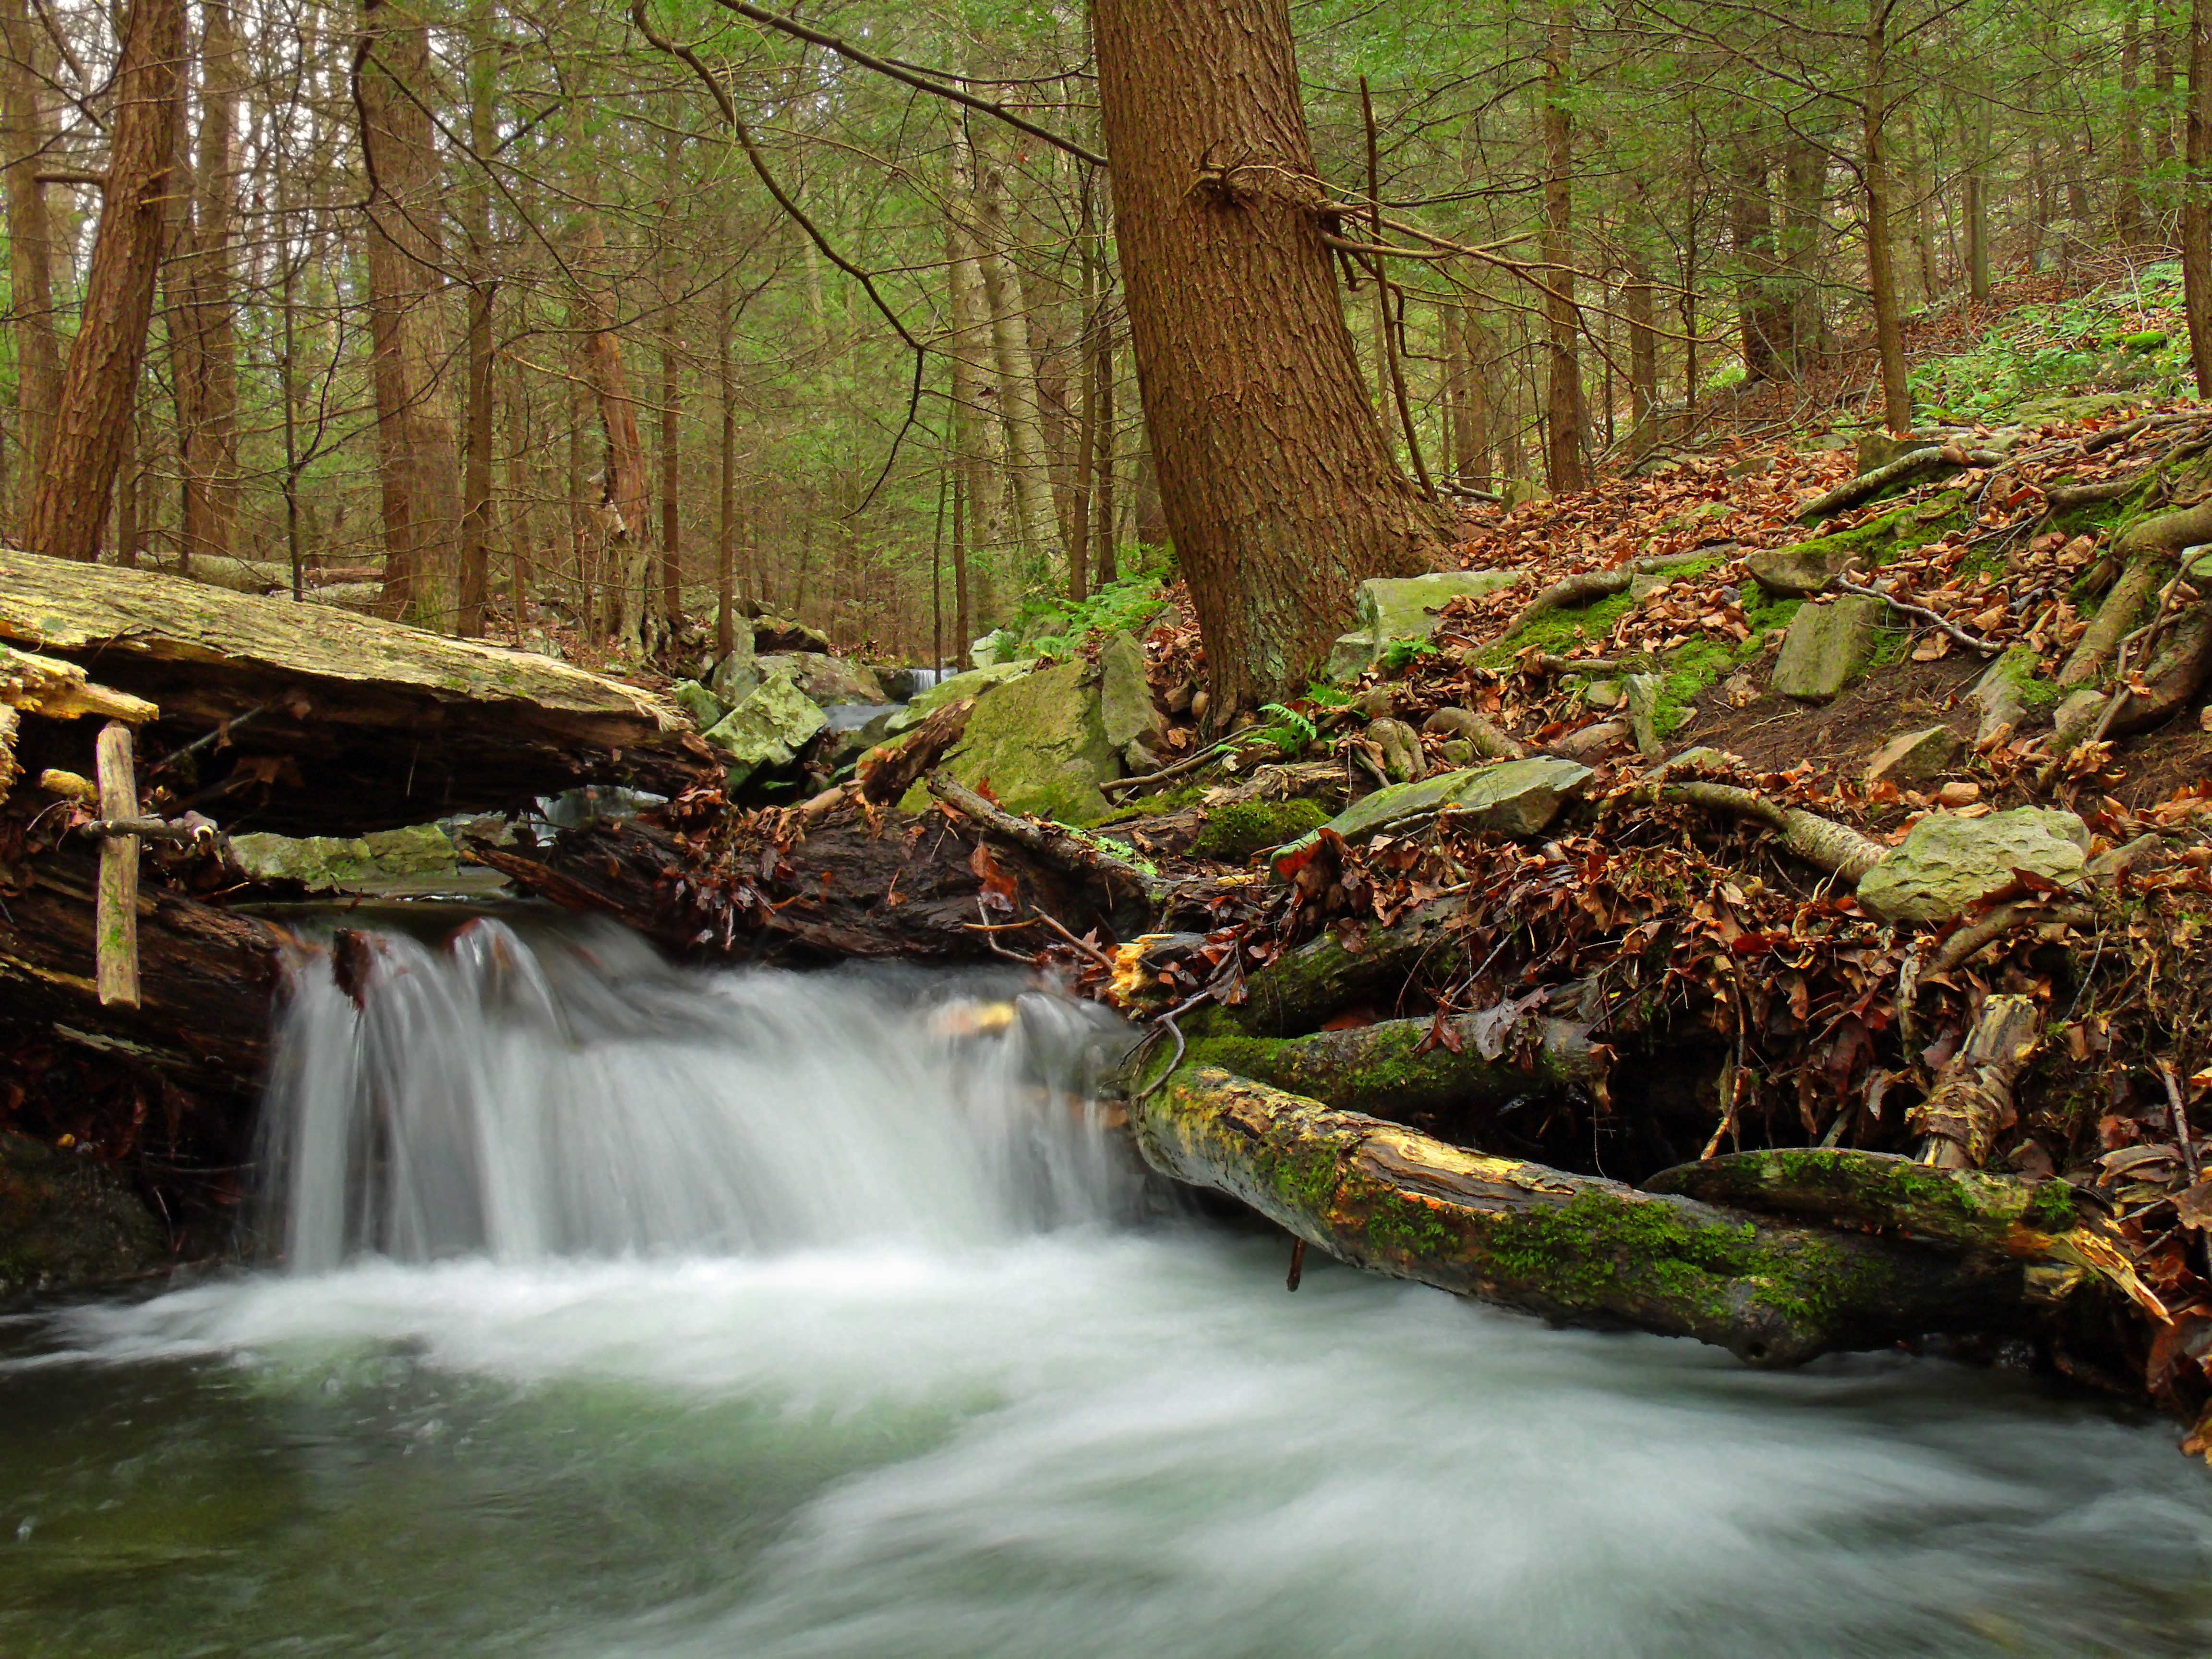
tree, water, nature, forest, waterfall, creek, wilderness, hiking, leaf, river, valley, moss, stream, jungle, autumn, rapid, season, body of water, trees, rocks, creativecommons, coniferous, rainforest, falls, clintoncounty, hemlocks, easternhemlocks, tsugacanadensis, cascades, pennsylvania, stategameland295, stategamelands295, sgl295, cherryrungamelands, bearrun, woodland, habitat, water feature, watercourse, old growth forest, natural environment, geographical feature